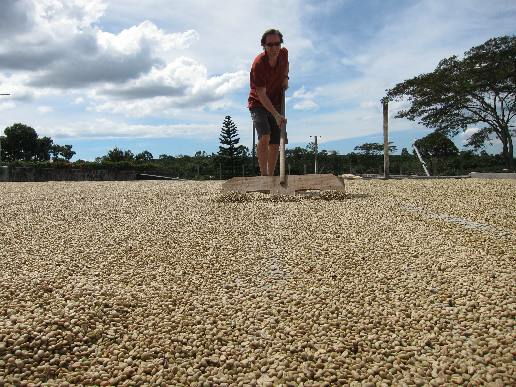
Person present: Yes